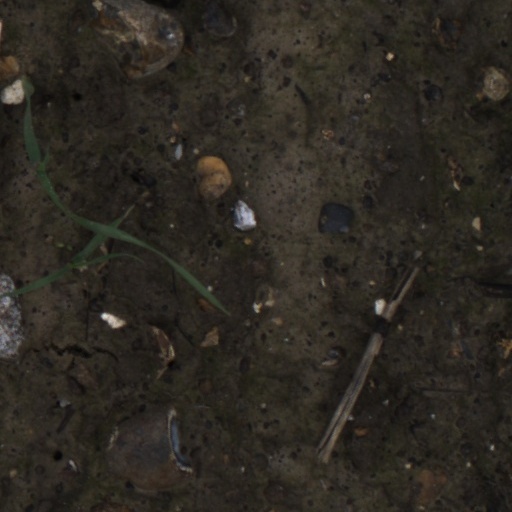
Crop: wheat